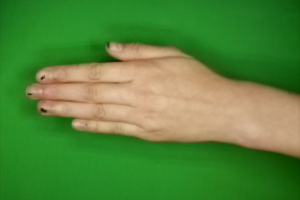
Label: paper